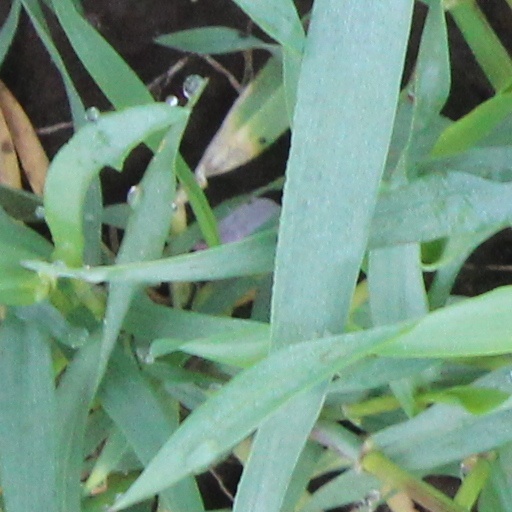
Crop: wheat